The Driver's Seat (film)

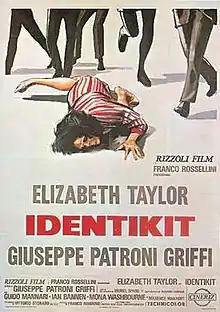
Italian film poster

The Driver's Seat (also known as Identikit) is a 1974 Italian drama film directed by Giuseppe Patroni Griffi. Based on the 1970 novella "The Driver's Seat" by Muriel Spark, it is a psychological drama starring Elizabeth Taylor and Ian Bannen, and featuring Andy Warhol.